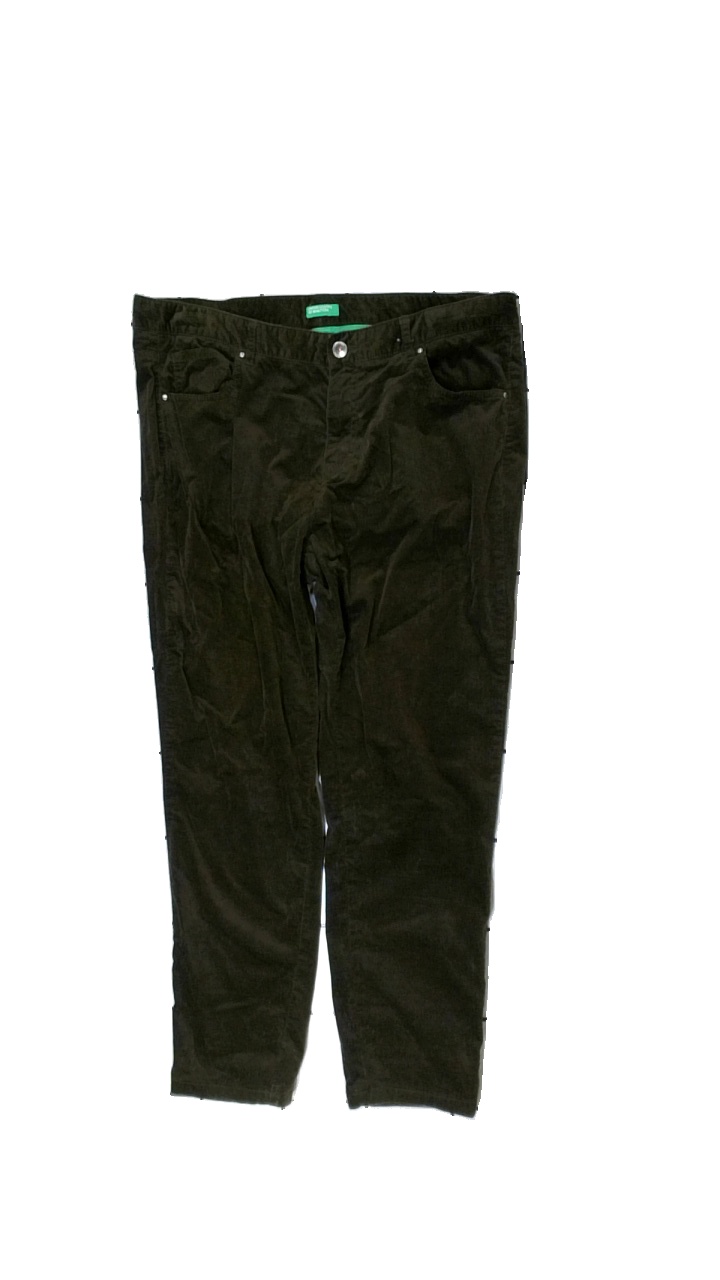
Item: Trousers (Men)
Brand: Benetton
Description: bruna byxor, lite håriga
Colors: Brown
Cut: Regular
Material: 100% cotton
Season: All
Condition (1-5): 3
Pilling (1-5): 5
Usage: Reuse
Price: <50